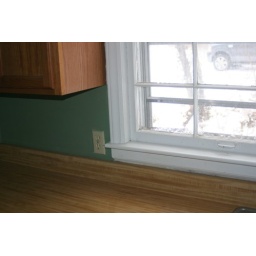
window in kitchen -- note icing. Also note paint on faceplate.